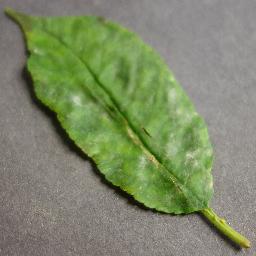
Label: Cherry___Powdery_mildew